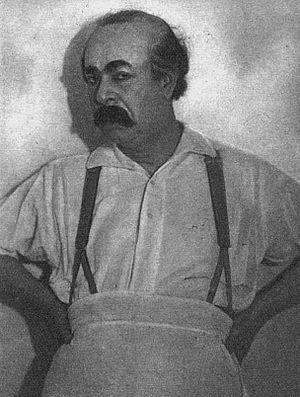
La Trilogie marseillaise est l'appellation générique donnée aux trois pièces de théâtre tragiques de Marcel Pagnol, Marius, Fanny et César, ainsi qu'aux adaptations cinématographiques qu'il a supervisées. Il a réalisé lui-même le troisième volet.